Sky position (RA, Dec in degrees): 144.404, 15.424
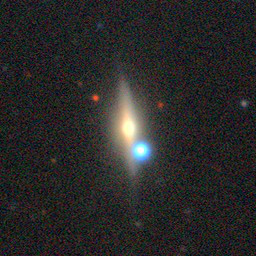
Galaxy morphology: Edge-on Galaxies with Bulge